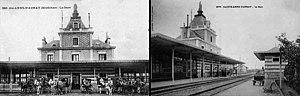
La gare Sainte-Anne à Pluneret dans le Morbihan au début du XXe siècle. Elle est l'une des rares gares à être coiffée d'une statue religieuse. sa situation proche du sanctuaire de Sainte-Anne d'Auray est la raison de cette particularitée.
La gare Sainte-Anne, dite aussi gare de Sainte-Anne-d'Auray ou gare Sainte-Anne-en-Pluneret, est une gare ferroviaire française de la ligne de Savenay à Landerneau, située sur le territoire de la commune de Pluneret, à trois kilomètres de Sainte-Anne-d'Auray, dans le département du Morbihan, en région Bretagne.